Stanisław Staszic

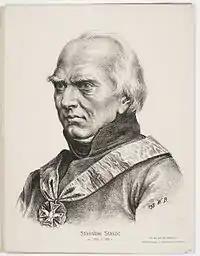
Staszic by W. Barwicki

His "Remarks upon the Life of Jan Zamoyski" ("Uwagi nad życiem Jana Zamoyskiego", 1787), published anonymously on the eve of the Great Sejm, transformed the little-known tutor into one of the chief political thinkers of the late 18th-century Commonwealth. It became a model for other similar works and began a flood of political books and pamphlets unprecedented in the Commonwealth's history. It was reprinted numerous times, including in unauthorized editions.